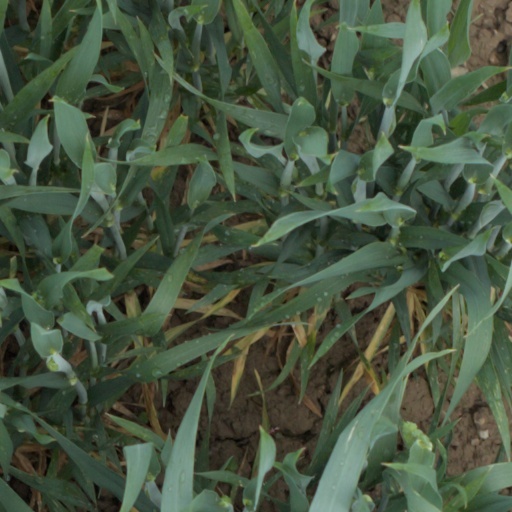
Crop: wheat